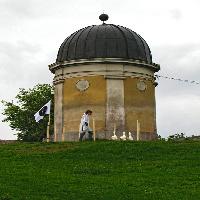
Weather: cloudy or overcast